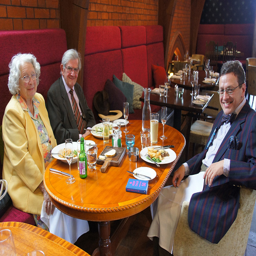
A couple and a man sitting at a table.
Three nicely dressed people dining at a nice restaurant.
A group of people sitting at a wooden table.
Some people sitting at a table having a meal
A group of people smiling at the camera.